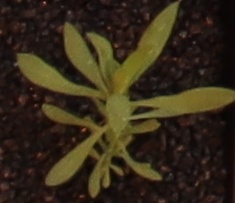
Label: Kochia